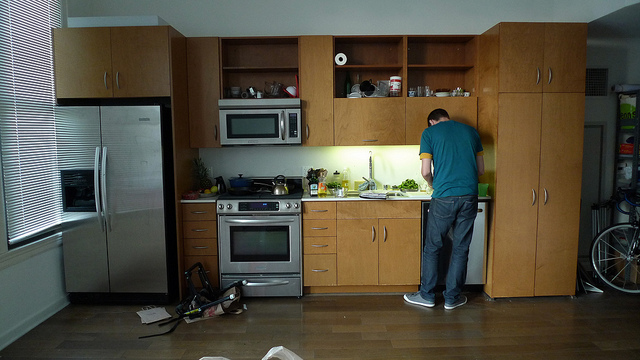
user: Given an image and a question. Answer the question in a short answer. Question: What type of finish are the appliances in this photo? Short Answer:
assistant: stainless steel